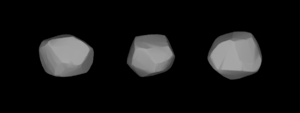
(34) Circé est un astéroïde de la ceinture principale découvert par Jean Chacornac le 6 avril 1855. Il est nommé d'après Circé, magicienne métamorphe de la mythologie grecque.